Felicity Smoak (Arrowverse)

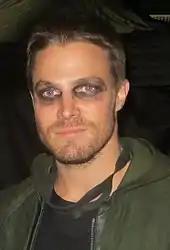
Stephen Amell, who portrays Oliver Queen

Discussing Felicity's role within the team during season one, Rickards described the character as bringing a "different dynamic" to the table, with an "objective point of view". Discussing the character's growth across the first season, she noted how with each new experience with 'Team Arrow' Felicity "shrugs off one more restriction that was keeping her held back" and that working undercover allowed her to "put aside some of her inhibitions, and become someone else for a while". In an interview leading up to the penultimate episodes of season one, Stephen Amell described Felicity as a capable and integral member of the team. During season two, when Felicity demonstrates a sense of inadequacy in terms of her place in the team, Oliver's assurances reemphasize her central role in his mission. Describing Felicity's place on the team, Rickards stated "She is a hero. She's not the muscle. She's the brain". She went on to explain that she felt that Felicity being on the team helped her to be more confident with who she is, saying "she's also learning to accept and embrace her brainpower, when before she always felt isolated by it". Speaking in 2014, executive producer Andrew Kreisberg talked about the writing team recognizing the importance of the three characters to the dynamic of the show, and working to bring the storyline back to them.